Literary and Philosophical Society of Newcastle upon Tyne

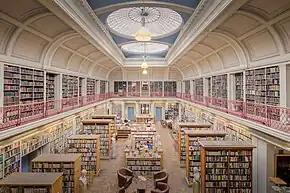
Library interior

During the 19th and 20th centuries, the Lit & Phil was host to a long list of the intelligentsia of the era. Engineer and inventor George Stephenson showed his miner's lamp there, and in 1879, when Joseph Swan demonstrated his electric light bulbs, the Lit and Phil building became the first public building to be so illuminated.